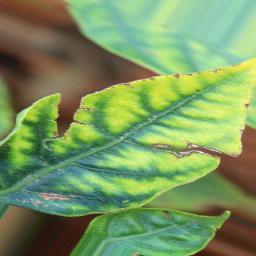
Label: nutritional